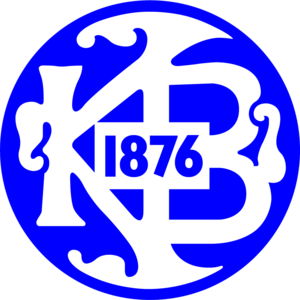
Clara Tauson / Karriere / 2018
Clara Tauson skiftede 1. februar til KB Tennis.
Clara Tauson er en dansk tennisspiller, der repræsenterer KB Tennis og Danmarks Fed Cup-hold. Som 13-årig blev hun i 2016 danmarksmester i tennis, som den yngste i historien. Hun er regerende europæisk ungdoms-OL mester fra 2017, og U/18-europamester fra 2018. På ITF World Tennis Tour Juniors har hun vundet ni singleturneringer, hvoraf sejren ved Australian Open 2019 er den største. Ved ITF Junior Masters 2018 var hun turneringens yngste spiller, og vandt bronze. Siden debuten på ITF Women's Circuit i september 2017 har hun været i otte finaler, hvor hun som 14-årig vandt den første ‘voksen’ titel. I slutningen af januar 2019 kom hun som den første danske pigespiller nogensinde på juniorverdensranglistens førsteplads.